List of Sanrio characters

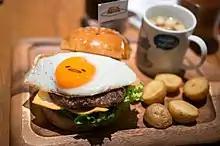
Food at a Gudetama themed pop-up cafe in Japan, 2015

Sanrio produced two OVAs with Pompompurin in 2001, and . Two Pompompurin video games were released for the Nintendo 3DS in 2016 and 2017.